Harwell, Oxfordshire

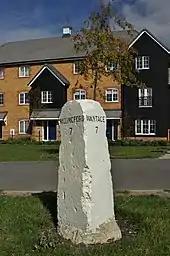
Milestone in Didcot Road at the junction with Greenwood Way

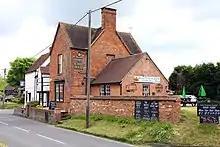
The White Hart

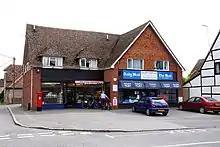
Shops in Harwell

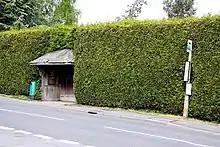
Bus shelter in Wantage Road, Harwell

Harwell contains two 13th-century houses, each of which is a Grade II* listed building. Lime Tree Cottage in the High Street was built about 1250 and remodelled about 1300. A cross-wing was added about 1360 and the house was given a new front about 1700. Gable Cottage and Tibbleton Cottage in Wellshead Lane were originally one timber-framed house, built in about 1295 and extended with a new front range in the 17th century. Bayllols Manor house at Middle Farm is a timber-framed 14th-century hall house, and its service wing may be the remains of a 13th-century building. In 1589, an upper floor was inserted in the 14th-century hall and some pargeting was applied. The farm has two 14th-century barns, each of which is Grade II* listed. One is the Cherry Barn, which was built about 1350 and has 15th- and 17th-century outbuildings. The other was built around 1365 and has a cruck frame.